Alfred Tredway White

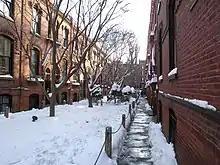
"Workingman's Cottages" conceived by White as low-cost housing in 1876 (2009).

White's buildings were extensively praised by Jacob Riis in "How The Other Half Lives" as a ""beau ideal"" and a "big village of contented people." They covered roughly half of their lots, leaving large courtyards suitable for concerts and other recreation.